Fábrica Nacional de Motores

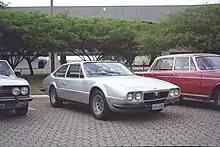
Brazilian made FNM Furia GT, made by Toni Bianco in 1971, over an Alfa Romeo platform

In 1968, Alfa Romeo acquired a controlling share in the hitherto state-owned FNM business. The next year the FNM 2000 was replaced by a restyled version, the FNM 2150, the most obvious visual differences affecting the front of the car. For this application the twin camshaft four cylinder engine saw its capacity increased to 2132 cc, and performance was further enhanced through the installation of a better set of carburetors. The five-speed gearbox was the same one used in all cars made up to that moment. The FNM 2150 would continue in production from 1969 till 1974.